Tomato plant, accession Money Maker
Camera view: tilt-top (135 deg); turntable rotation: 60 degrees
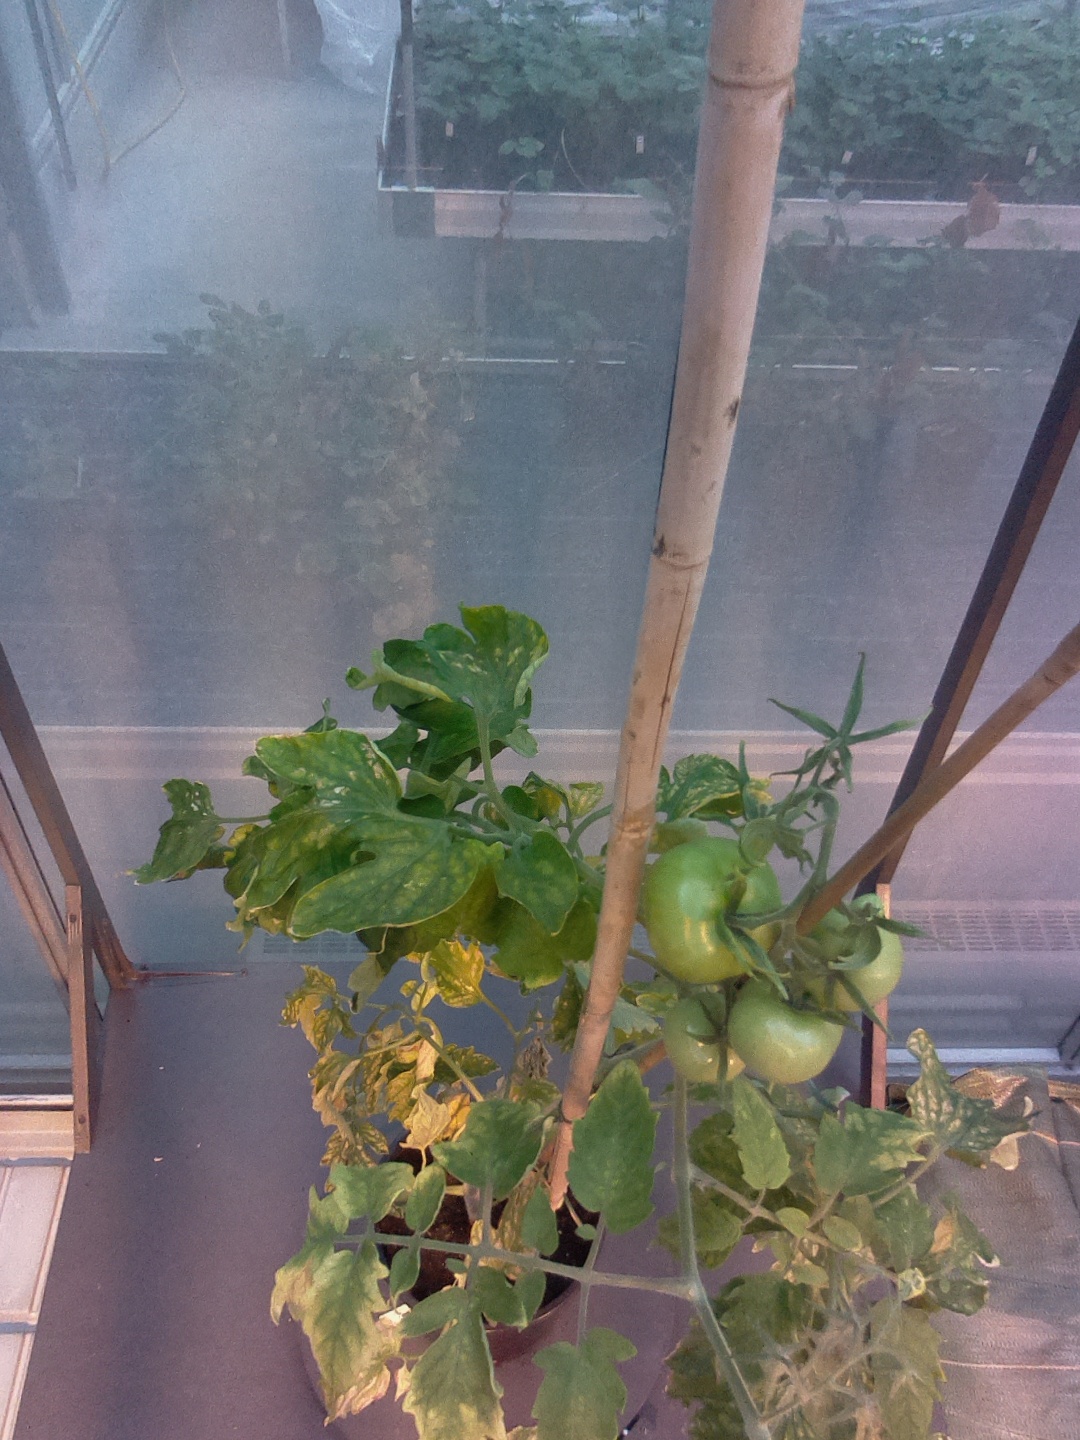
BBCH growth stage 76: 60%-70% of final fruit size